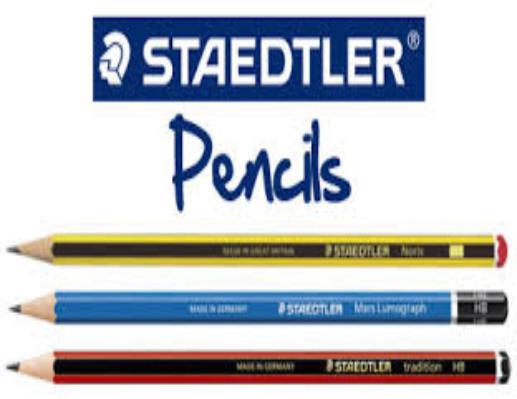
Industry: Necessities